Clock

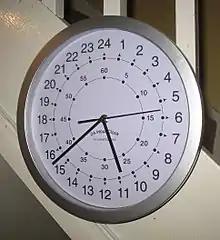
A modern quartz clock with a 24-hour face

The piezoelectric properties of crystalline quartz were discovered by Jacques and Pierre Curie in 1880. The first crystal oscillator was invented in 1917 by Alexander M. Nicholson, after which the first quartz crystal oscillator was built by Walter G. Cady in 1921. In 1927 the first quartz clock was built by Warren Marrison and J.W. Horton at Bell Telephone Laboratories in Canada. The following decades saw the development of quartz clocks as precision time measurement devices in laboratory settings—the bulky and delicate counting electronics, built with vacuum tubes at the time, limited their practical use elsewhere. The National Bureau of Standards (now NIST) based the time standard of the United States on quartz clocks from late 1929 until the 1960s, when it changed to atomic clocks. In 1969, Seiko produced the world's first quartz wristwatch, the Astron. Their inherent accuracy and low cost of production resulted in the subsequent proliferation of quartz clocks and watches.